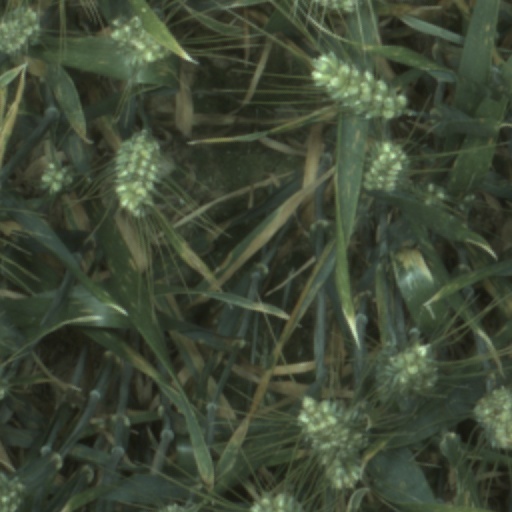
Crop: wheat